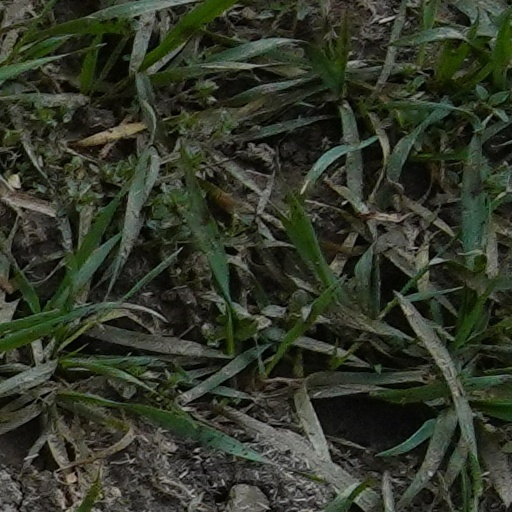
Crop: wheat